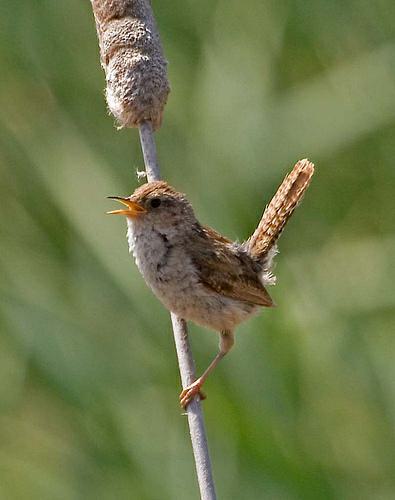
A photo of a marsh wren